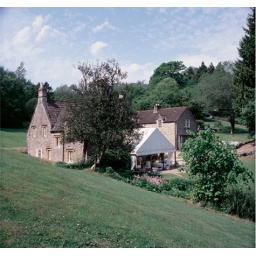
Large English 16th century stone house set in lawned gardens